Agni Rekha

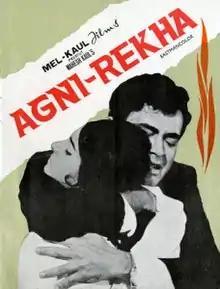

Agni Rekha is a 1973 Bollywood drama film directed by Mahesh Kaul. The film stars Bindu and Sanjeev Kumar.